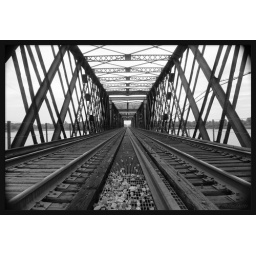
"The hardest thing in life is to know which bridge to cross and which to burn"